Broadway, Worcestershire

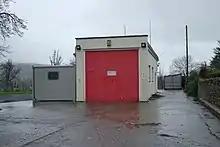
The Village Fire Station tucked off a narrow lane off the high street

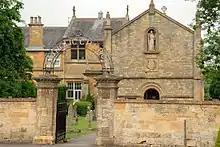
Exterior of St Saviour's RC church

Today, Broadway is a centre for arts and antiques. The village's accommodation includes the Broadway Hotel, Russell's "a restaurant with rooms", the 1600s Cotswold inn the Lygon Arms, a caravan site, holiday cottages, bed and breakfast lodges, old pubs including the Swan Inn and Crown & Trumpet, shops, restaurants and tea rooms.